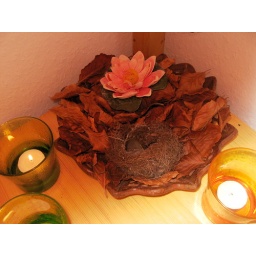
In summer this is replaced by a blue glass bowl, with water and floating candles